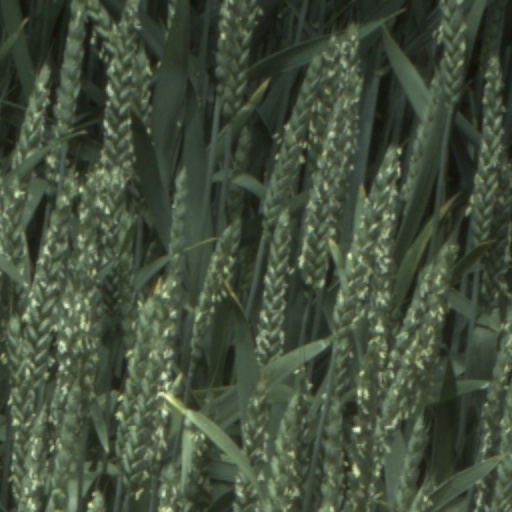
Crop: wheat